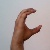
The image shows a hand gesture representing the letter 'C' in Indian Sign Language.